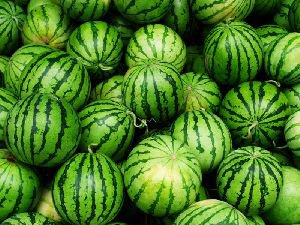
Label: Watermelon